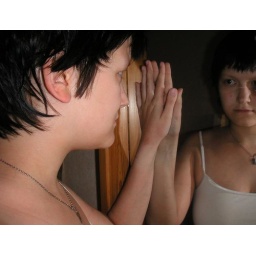
Its a girl in my mirror